Hans Goderis

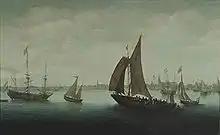
Two ships leaving the harbour, with Hoorn in the background, Westfries Museum

Hans Goderis (1595/1600, Haarlem – 1656/1659, Haarlem) was a Dutch Golden Age painter.